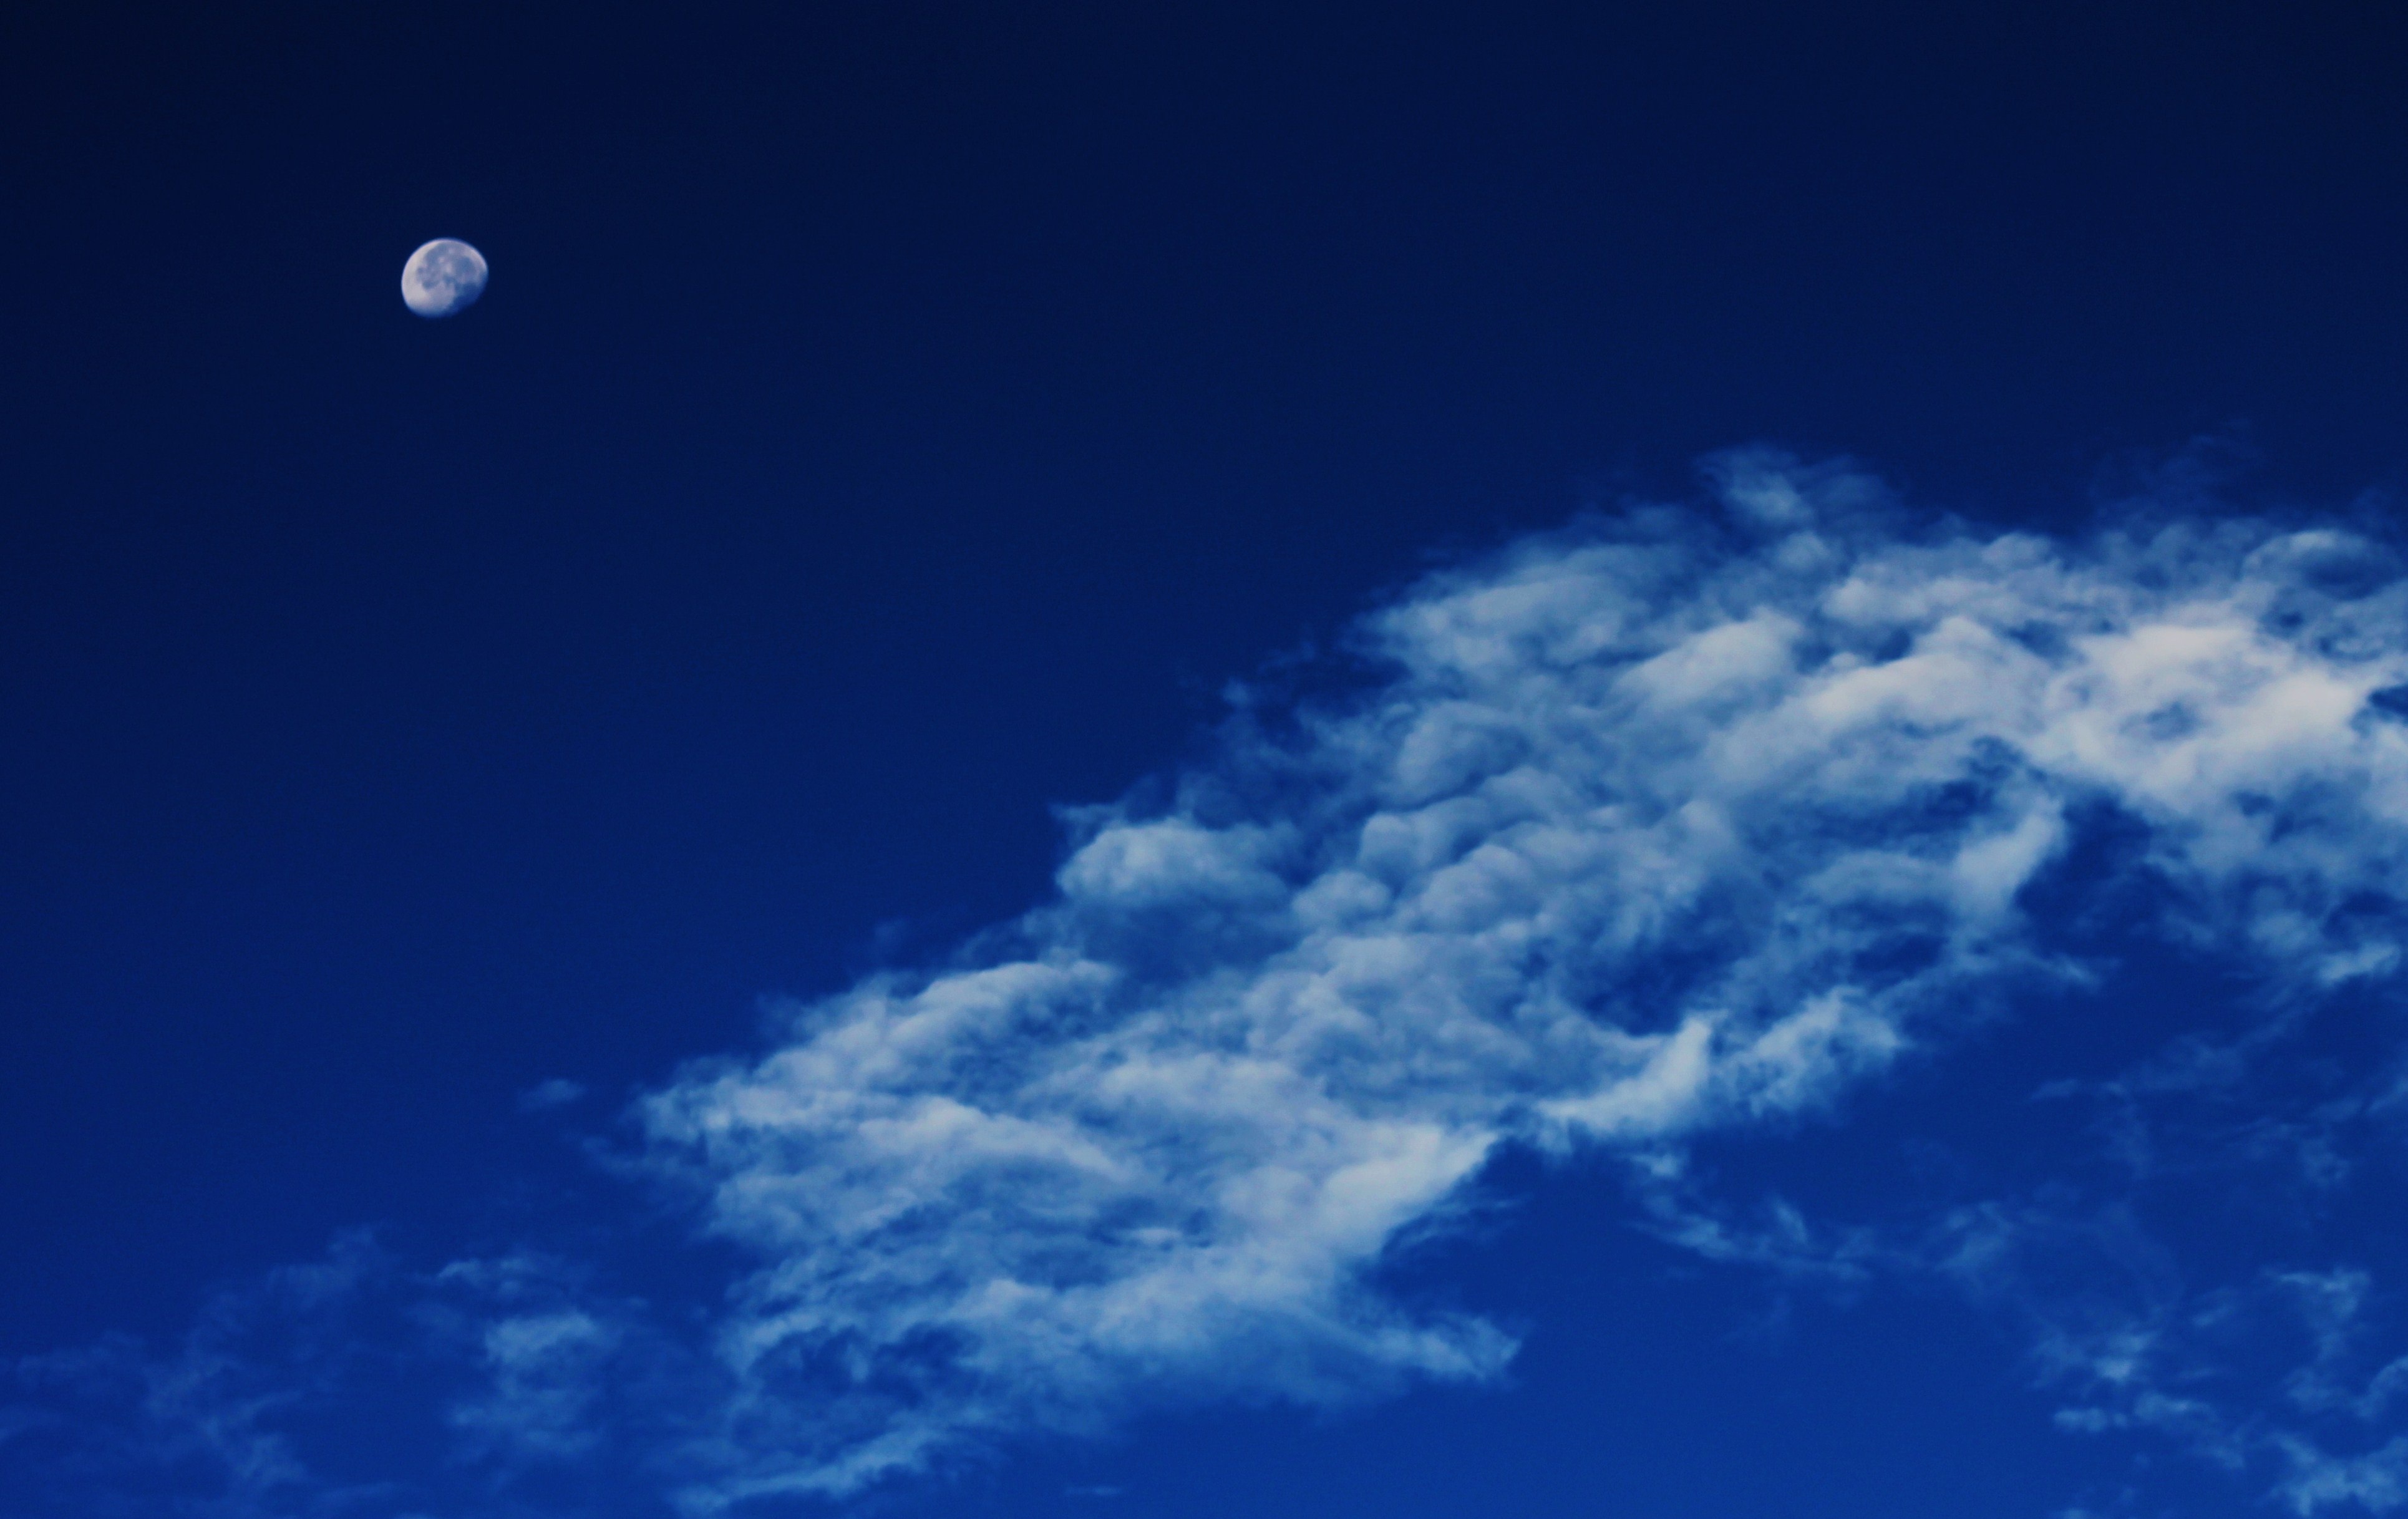
nature, horizon, cloud, sky, sunlight, cloudy, morning, cosmos, atmosphere, daytime, tranquil, scenic, peaceful, natural, weather, cumulus, serene, blue, moon, moonlight, blue sky, new mexico, half moon, science, clouds, dramatic, backdrop, illumination, waning, clouds sky, sky clouds, blue sky clouds, gibbous, waning gibbous, moon phases, desktop background, amber avalona, summer sky, meteorological phenomenon, pagan, wiccan, moon cycle, day moon, moon clouds, moon art, cloud art, moon set, moon sign, atmosphere of earth